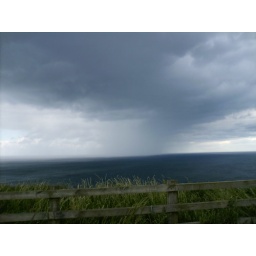
the sky over the east coast